Nightmare Abbey

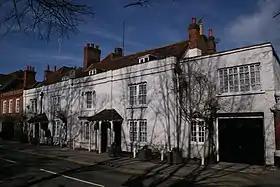
Albion House, the lodgings of the Shelleys on which the portrayal of Nightmare Abbey was based

Many of the characters who figure in the novel are based on real people. The names they are given by Peacock express their personality or governing interest.